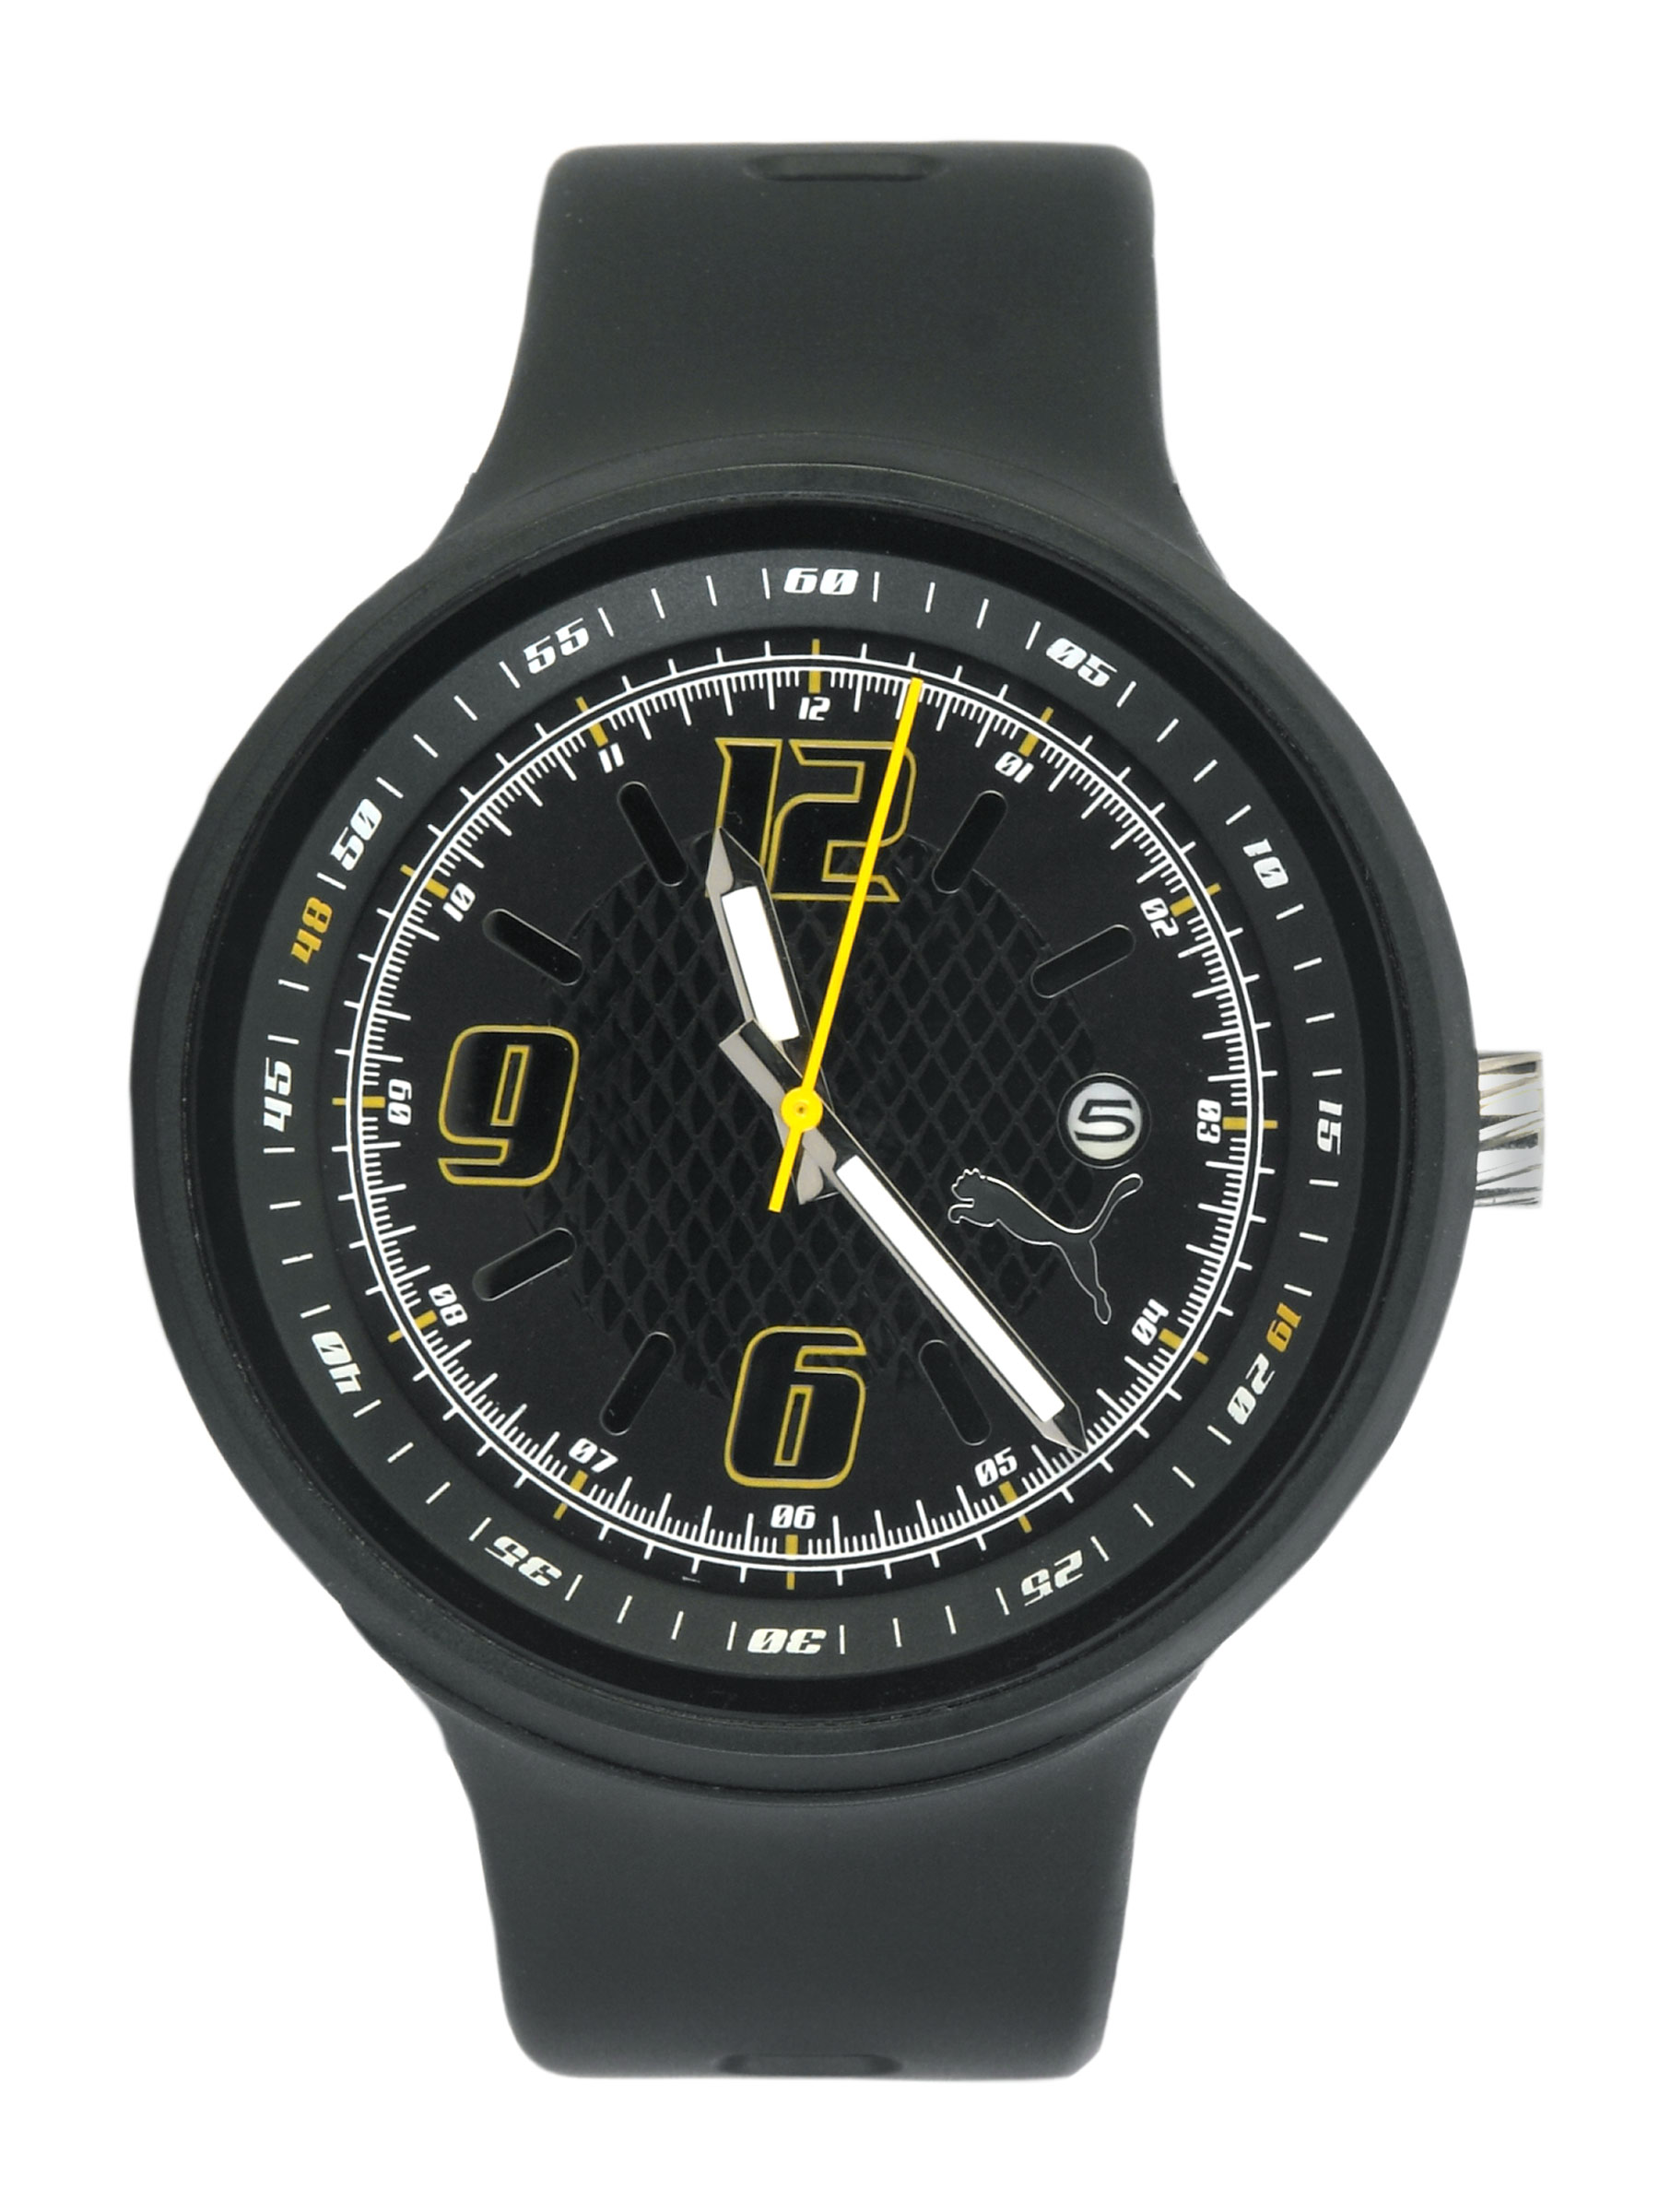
Puma Men Slick 3HD Yellow Black Watches
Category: Accessories / Watches / Watches
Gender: Men
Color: Black
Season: Winter 2016
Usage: Casual